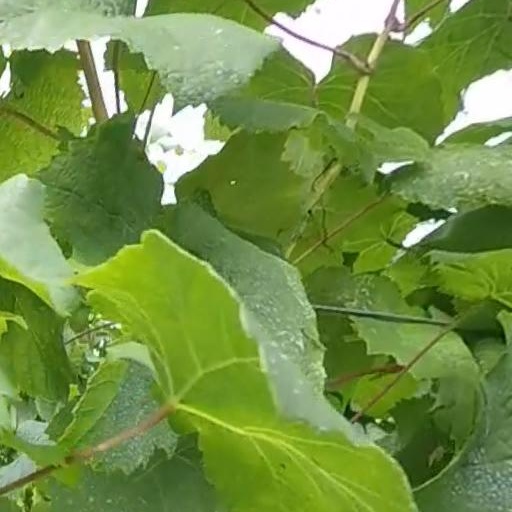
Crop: grape